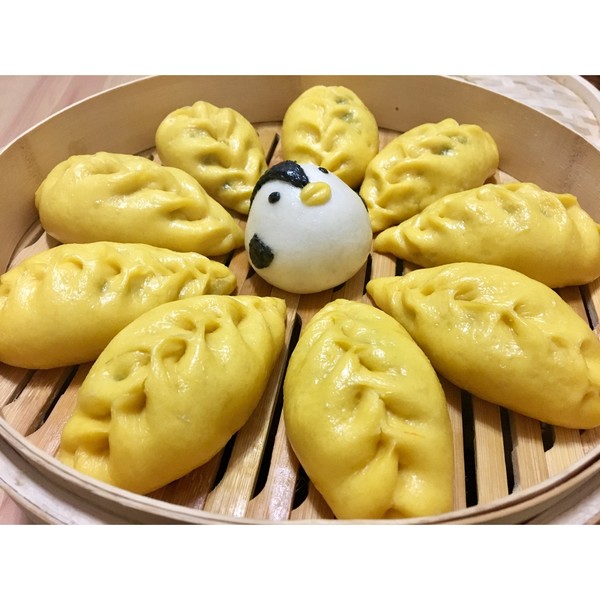
Label: trash